Chloé Paquet

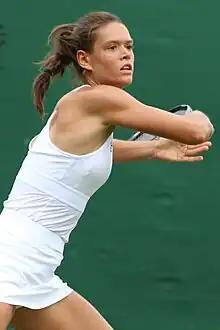
Paquet at the 2023 Wimbledon Championships

Chloé Paquet (born 1 July 1994) is a French professional tennis player. She has achieved career-high WTA rankings of No. 96 in singles on 5 August 2024, and 247 in doubles on 12 June 2017.